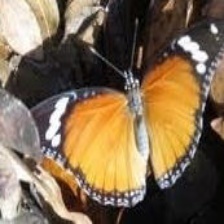
Species: DANAID EGGFLY
Butterfly family (ImageNet category): monarch